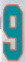
Number: 9